Hippostratus

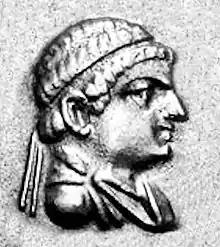
Portrait of Hippostratus

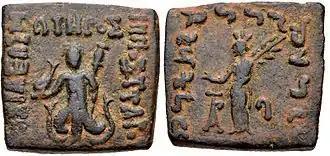
Hippostratus with Triton holding dolphin and rudder and Tyche.

Tetradrachm of Hippostratos.